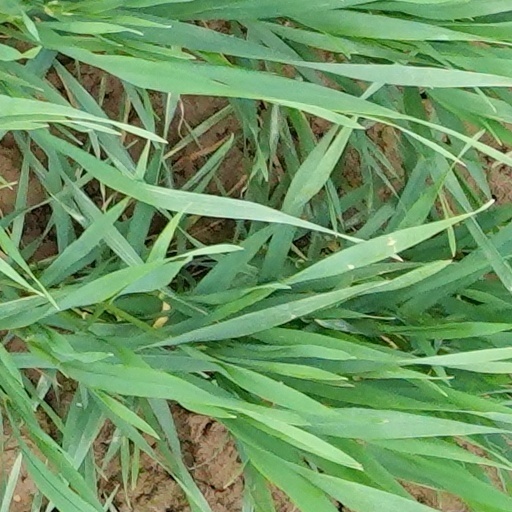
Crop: wheat